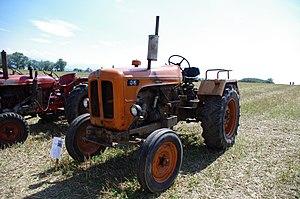
Le Fiat OM 512R est gros tracteur lourd, le remplaçant du premier tracteur agricole lourd à roues fabriqué par la division Fiat Trattori du géant italien Fiat.